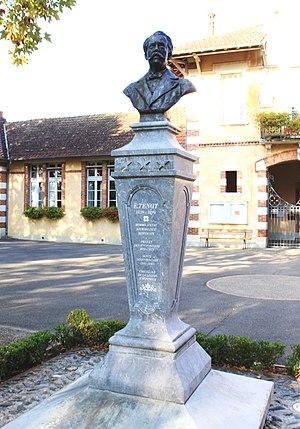
Larreule (Hautes-Pyrénées)
Larreule est une commune française située dans le département des Hautes-Pyrénées, en région Occitanie.